Valentin Weigel

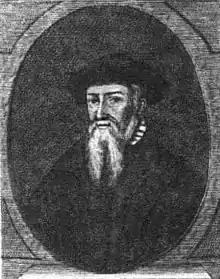
image of Valentin Weigel

August 1533, in Hayn10 June 1588, in Zschopau) was a German theologian, philosopher and mystical writer, from Saxony, and an important precursor of later theosophy. In English he is often called Valentine Weigel.